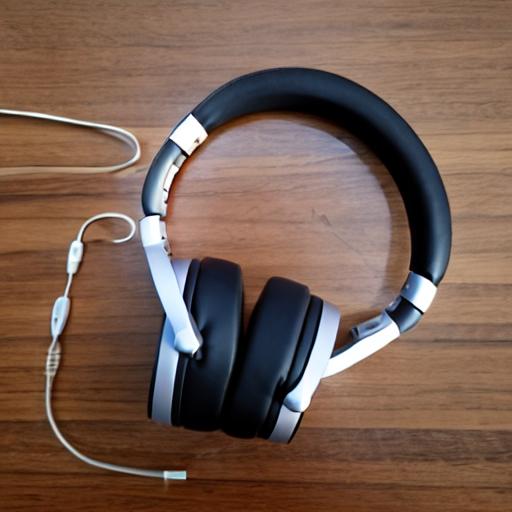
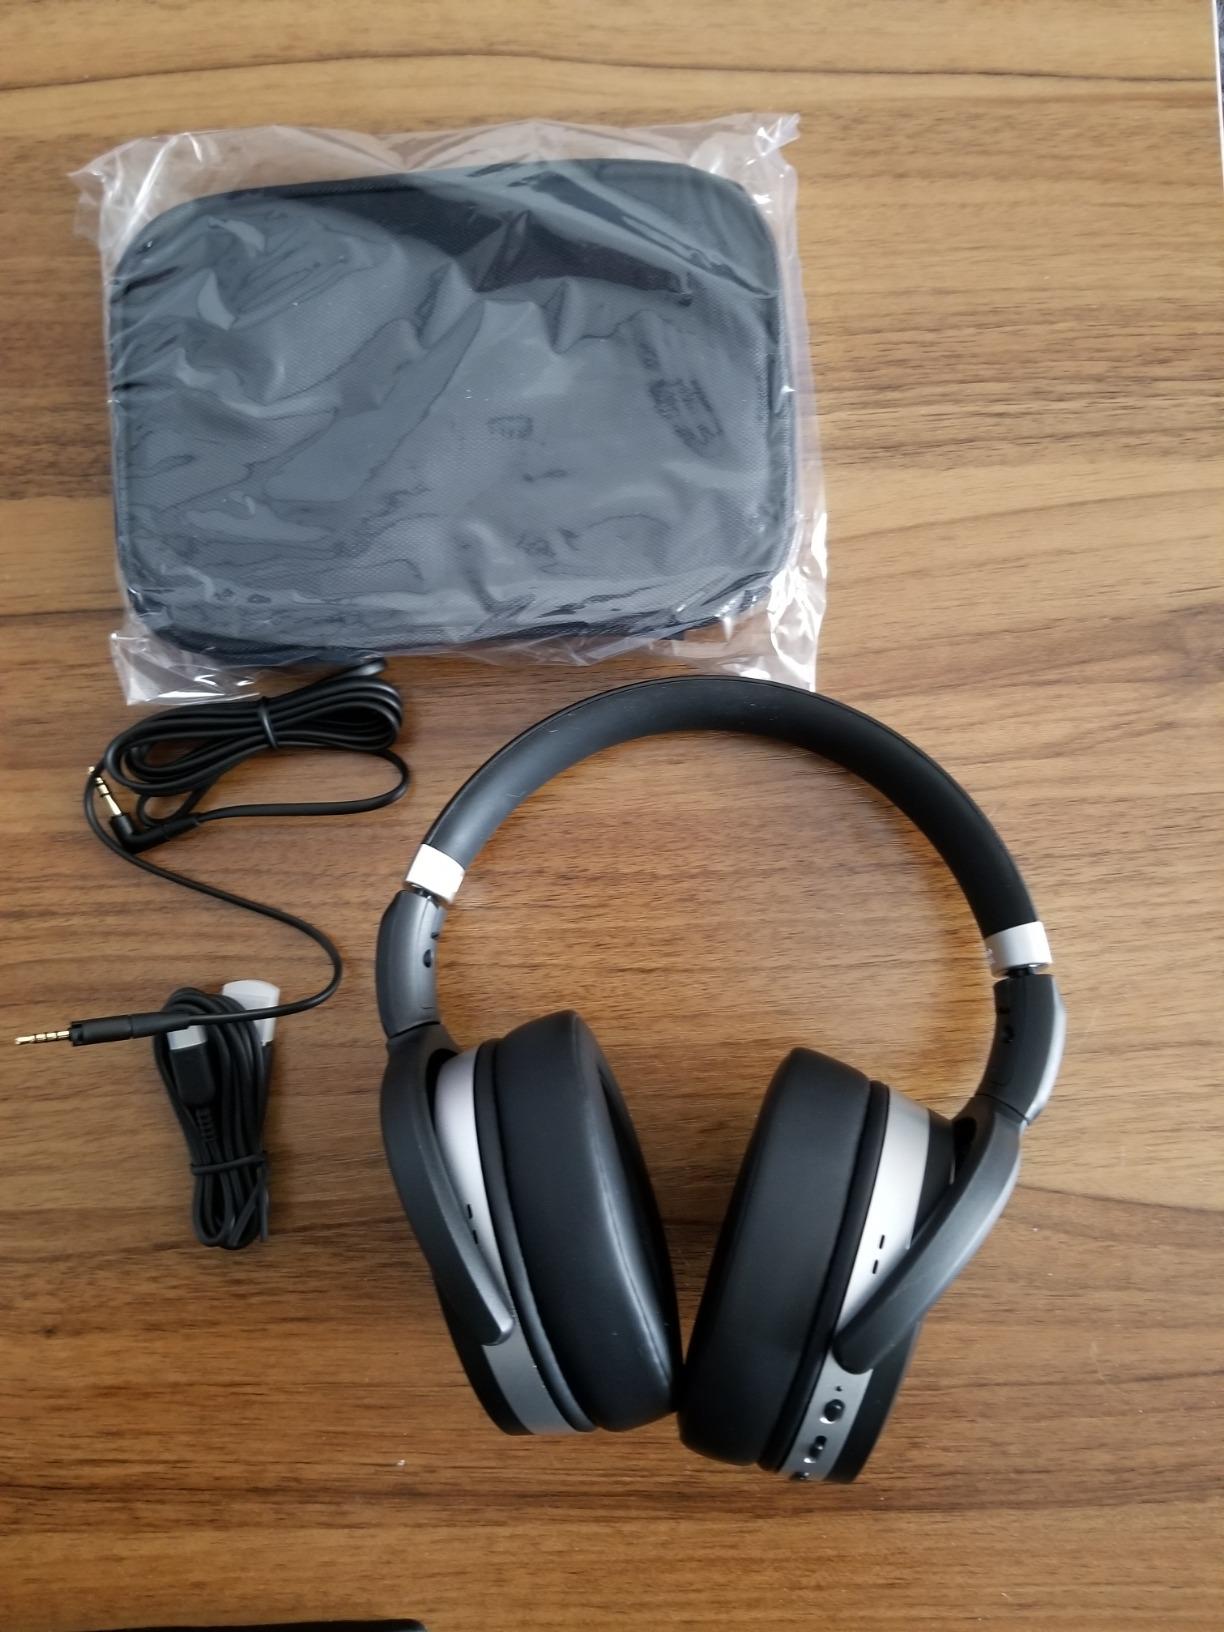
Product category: headphones
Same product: no